Paradiso (Dante)

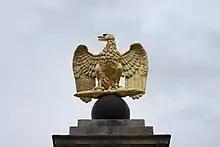
An imperial eagle. The souls forming the final "M" of "TERRAM" transform themselves into this shape, Canto 18.

The planet Mars is traditionally associated with the God of War, and so Dante makes this planet the home of the warriors of the Faith, who gave their lives for God, thereby displaying the virtue of fortitude. The millions of sparks of light that are the souls of these warriors form a Greek cross on the planet Mars, and Dante compares this cross to the Milky Way (Canto XIV):